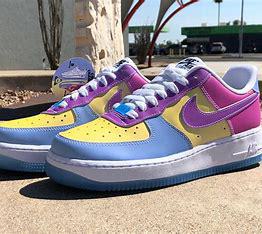
Brand: Nike
Model: Air Force 1 07